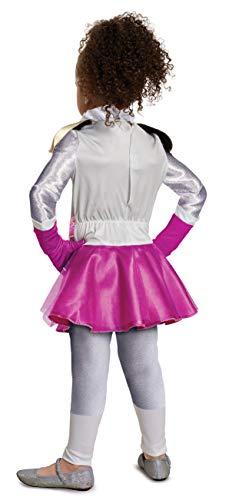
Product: Nella The Knight Classic Child Girl Costume, M (3T-4T)
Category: Clothing, Shoes & Jewelry | Costumes & Accessories | Kids & Baby | Girls | Costumes
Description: NICKELODEON - NELLA THE PRINCESS KNIGHT.
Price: $17.88
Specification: ProductDimensions:34x14x1inches|ItemWeight:7.2ounces|ShippingWeight:7.2ounces(Viewshippingratesandpolicies)|ASIN:B07H5NRDYZ|Itemmodelnumber:14233M|Manufacturerrecommendedage:36months-4years